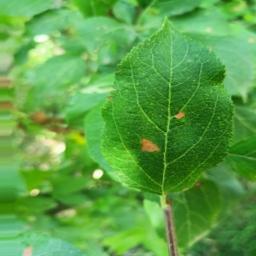
Label: Alternaria